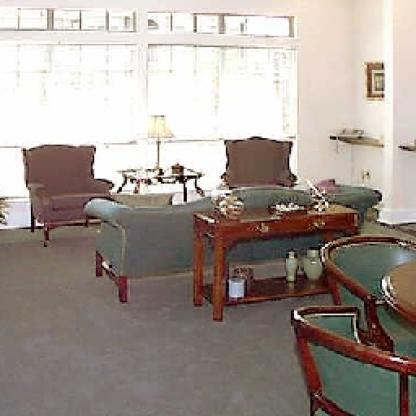
Scene: Indoor